Respirator fit test

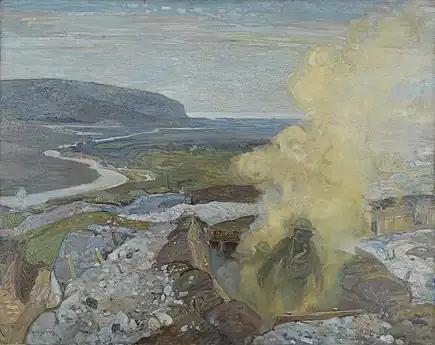
F.H. Varley painting depicts a training exercise in Seaford, England. Soldiers emerge from a gas hut wearing respirators.

A respirator fit test checks whether a respirator properly fits the face of a user. A fitting respirator must be able to separate a user's respiratory system from ambient air.